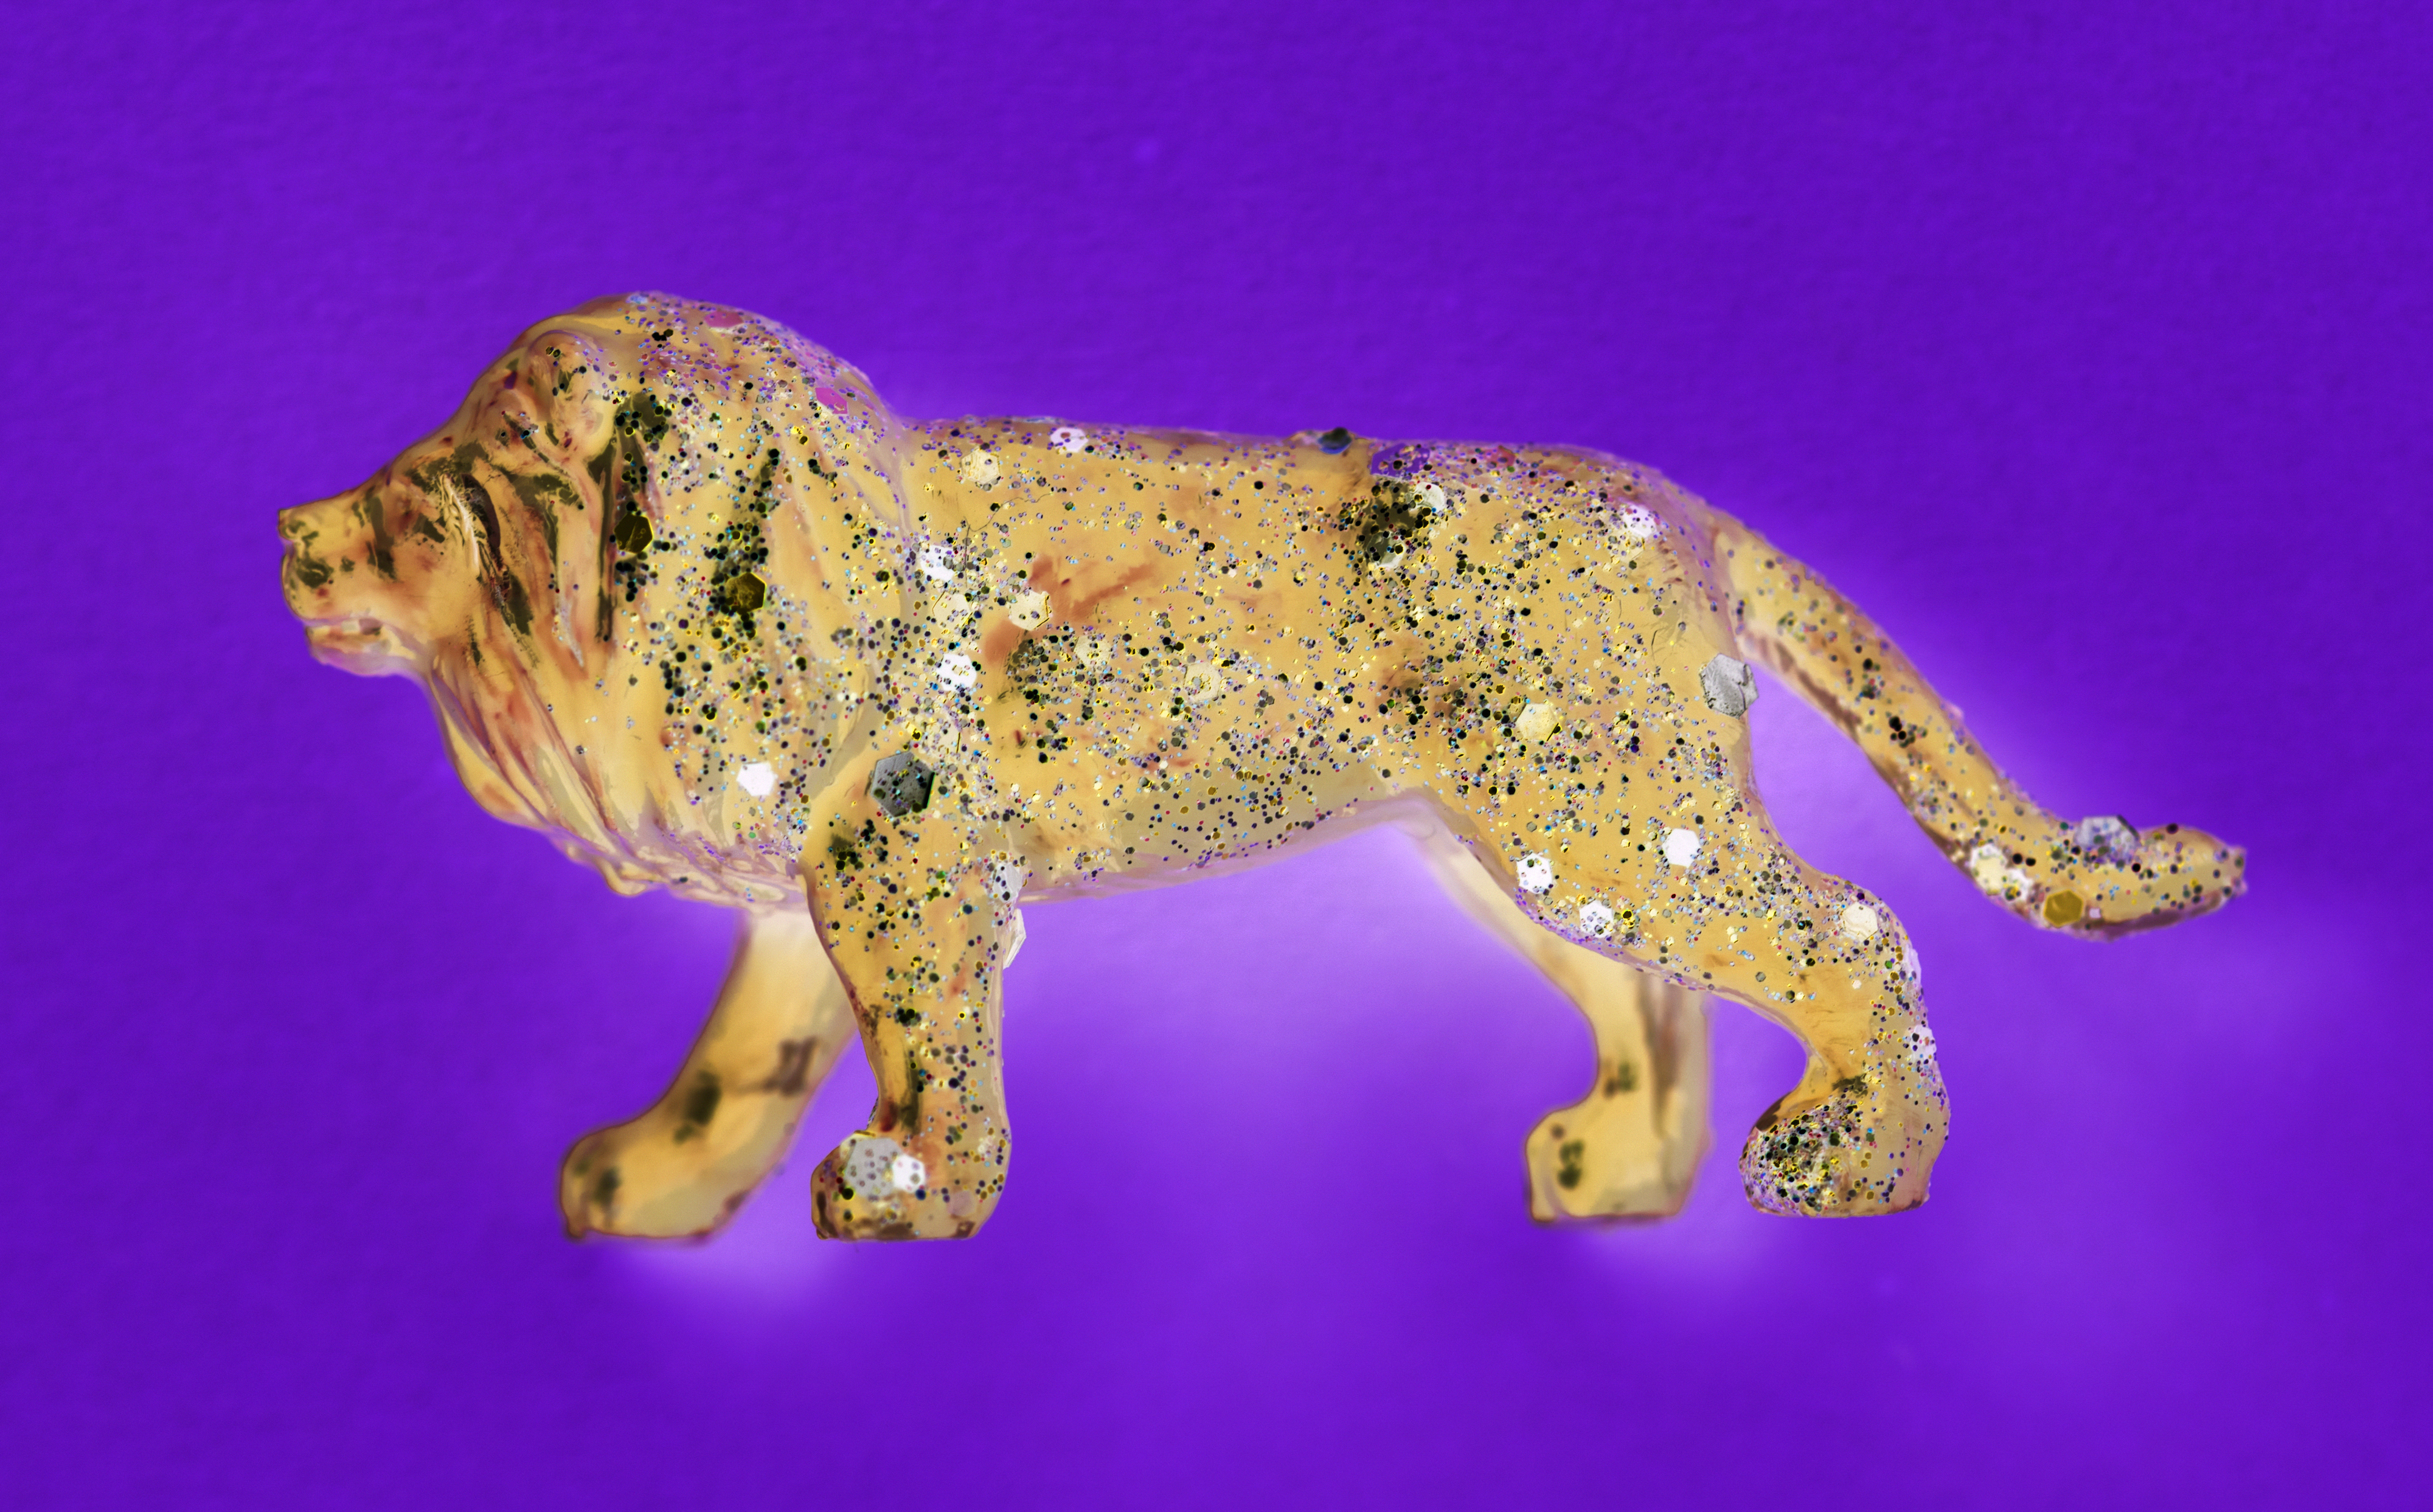
aerial, animal, background, closeup, colorful, effects, fashion, figure, figurine, flat lay, flatlay, funky, glamour, glitter, glittery, inversion, invert, inverted, isolated, lion, model, object, plastic, predator, safari, shimmer, sparkle, style, stylish, toy, wild, wildlife, mammal, fauna, cat like mammal, big cats, carnivoran, organism, terrestrial animal, cheetah, leopard